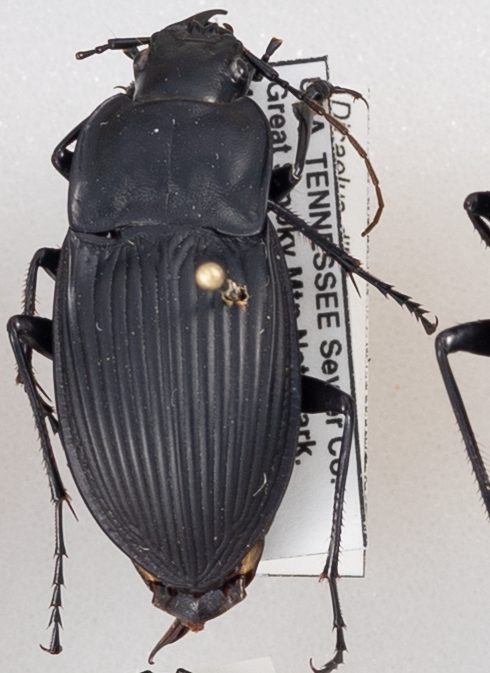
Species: Dicaelus dilatatus sinuatus
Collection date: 2018-06-26
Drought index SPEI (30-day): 0.396
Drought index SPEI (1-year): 0.23
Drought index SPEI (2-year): -0.274